Royal christening gown

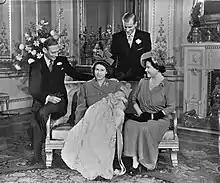
Prince Charles of Edinburgh (later King Charles III) wears the original gown at his christening in 1948. He is held by his mother Princess Elizabeth, Duchess of Edinburgh (later Queen Elizabeth II) as his father the Duke of Edinburgh (standing behind) and his maternal grandparents King George VI and Queen Elizabeth look on.

In total, the original gown was used by 62 royal children over a period of 163 years, including by the current King, Charles III. Both Charles' sons, his heir apparent William, Prince of Wales, and younger son Prince Harry, Duke of Sussex, were christened in the original gown, while four of their children (George, Charlotte, Louis and Archie) were christened in the replica gown. Lilibet, the daughter of Prince Harry, is not thought to have worn the gown for her christening.